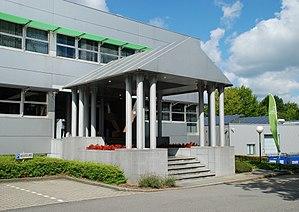
Belgique - Louvain-la-Neuve - siège d'IBA (chemin du Cyclotron 3 - Architecture postmoderne - DSW Architects 1991)
Ion Beam Applications est une entreprise basée à Louvain-la-Neuve, section de la ville belge d'Ottignies-Louvain-la-Neuve en Belgique.